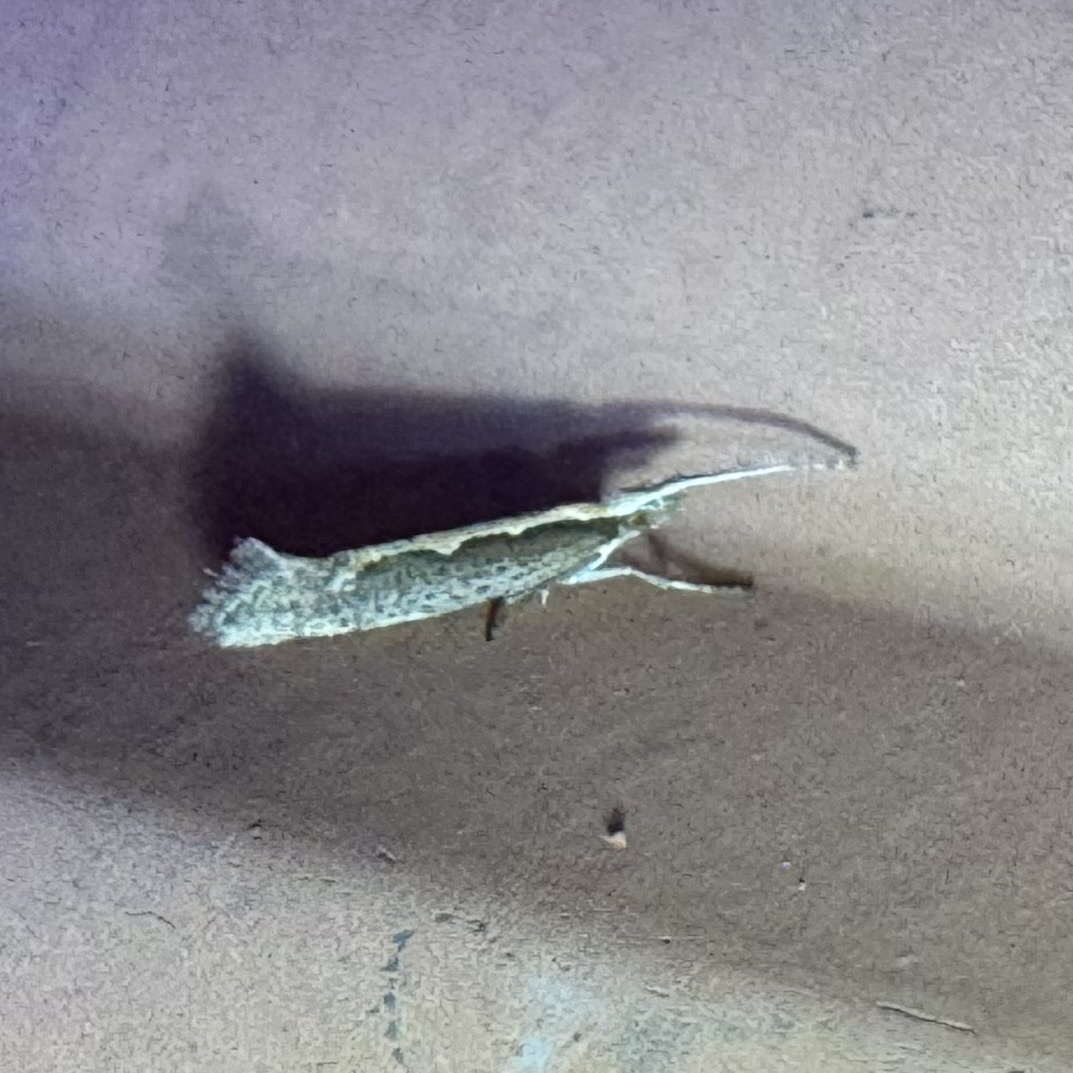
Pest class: diamondback_moth